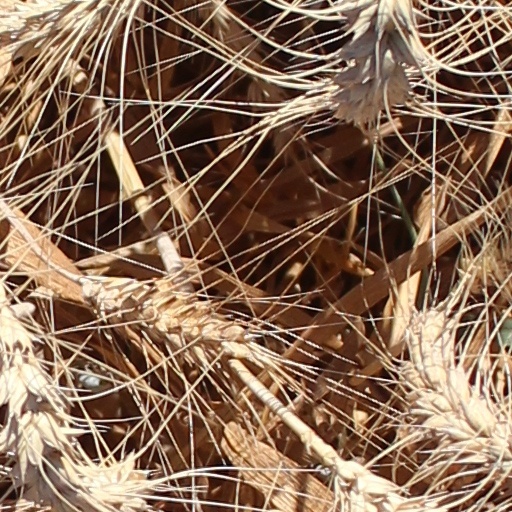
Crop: wheat